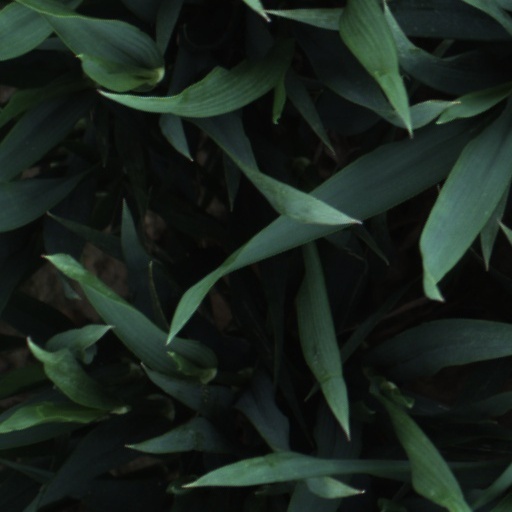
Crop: wheat